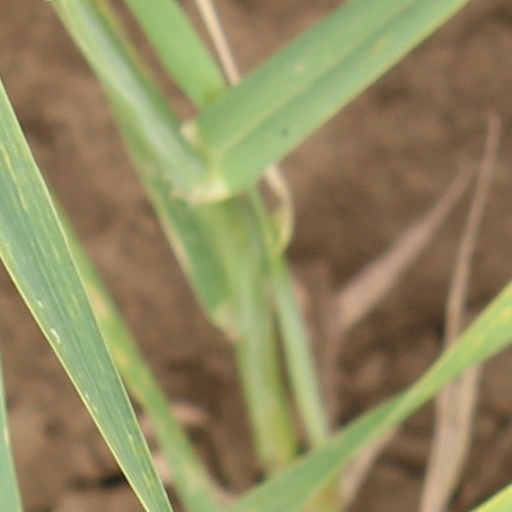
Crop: wheat